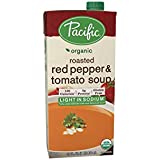
Waste category: cardboard